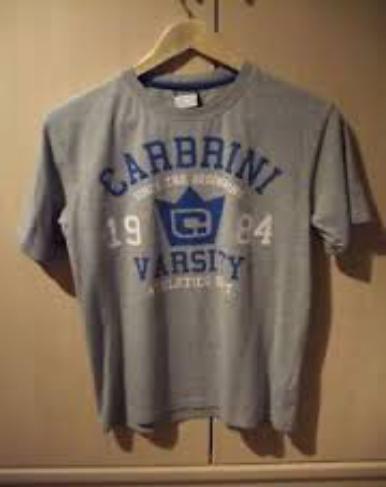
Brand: Carbrini
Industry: Clothes